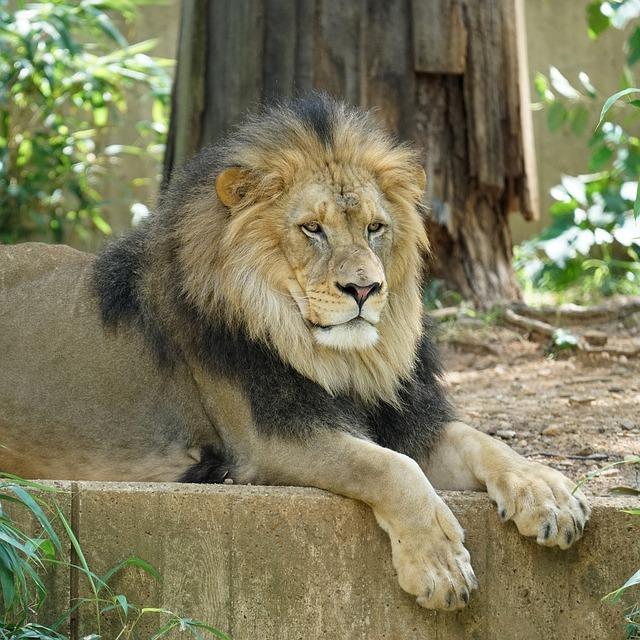
cat